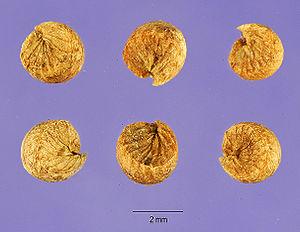
Un schizocarpe ou cénocarpe, appelé aussi fruit schizocarpique ou cénocarpique, désigne un fruit sec ou rarement charnu dérivé d'un pistil aux carpelles à l'origine soudés qui se divise en segments. Ces méricarpes deviennent à maturité des akènes, drupes, voire des pseudo-samares.
La Grande mauve, appelée aussi Mauve sylvestre ou Mauve des bois, est une plante herbacée bisannuelle médicinale de la famille des Malvacées.